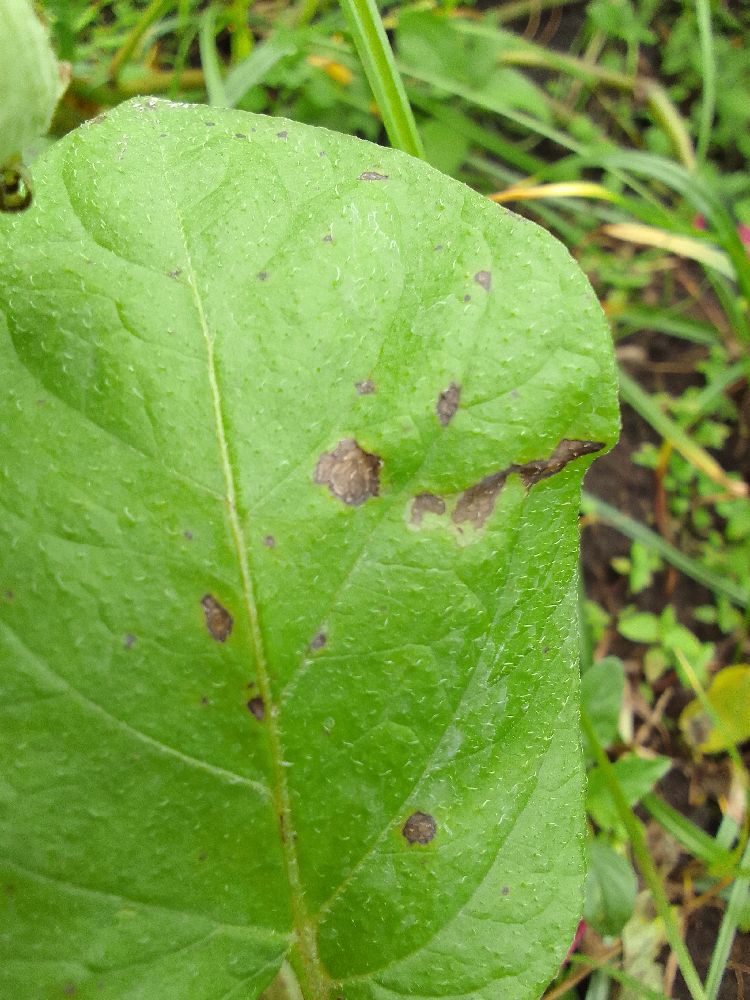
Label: Early blight